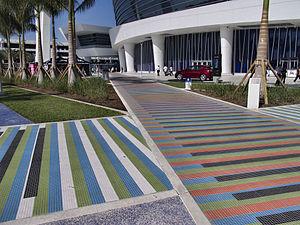
Le Marlins Park est un stade de baseball, domicile des Marlins de Miami de la Ligue majeure de baseball, dans la ville de Miami, en Floride, aux États-Unis.